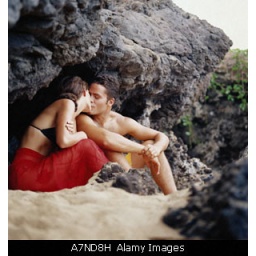
A7ND8H Young couple kissing under rocks on beach